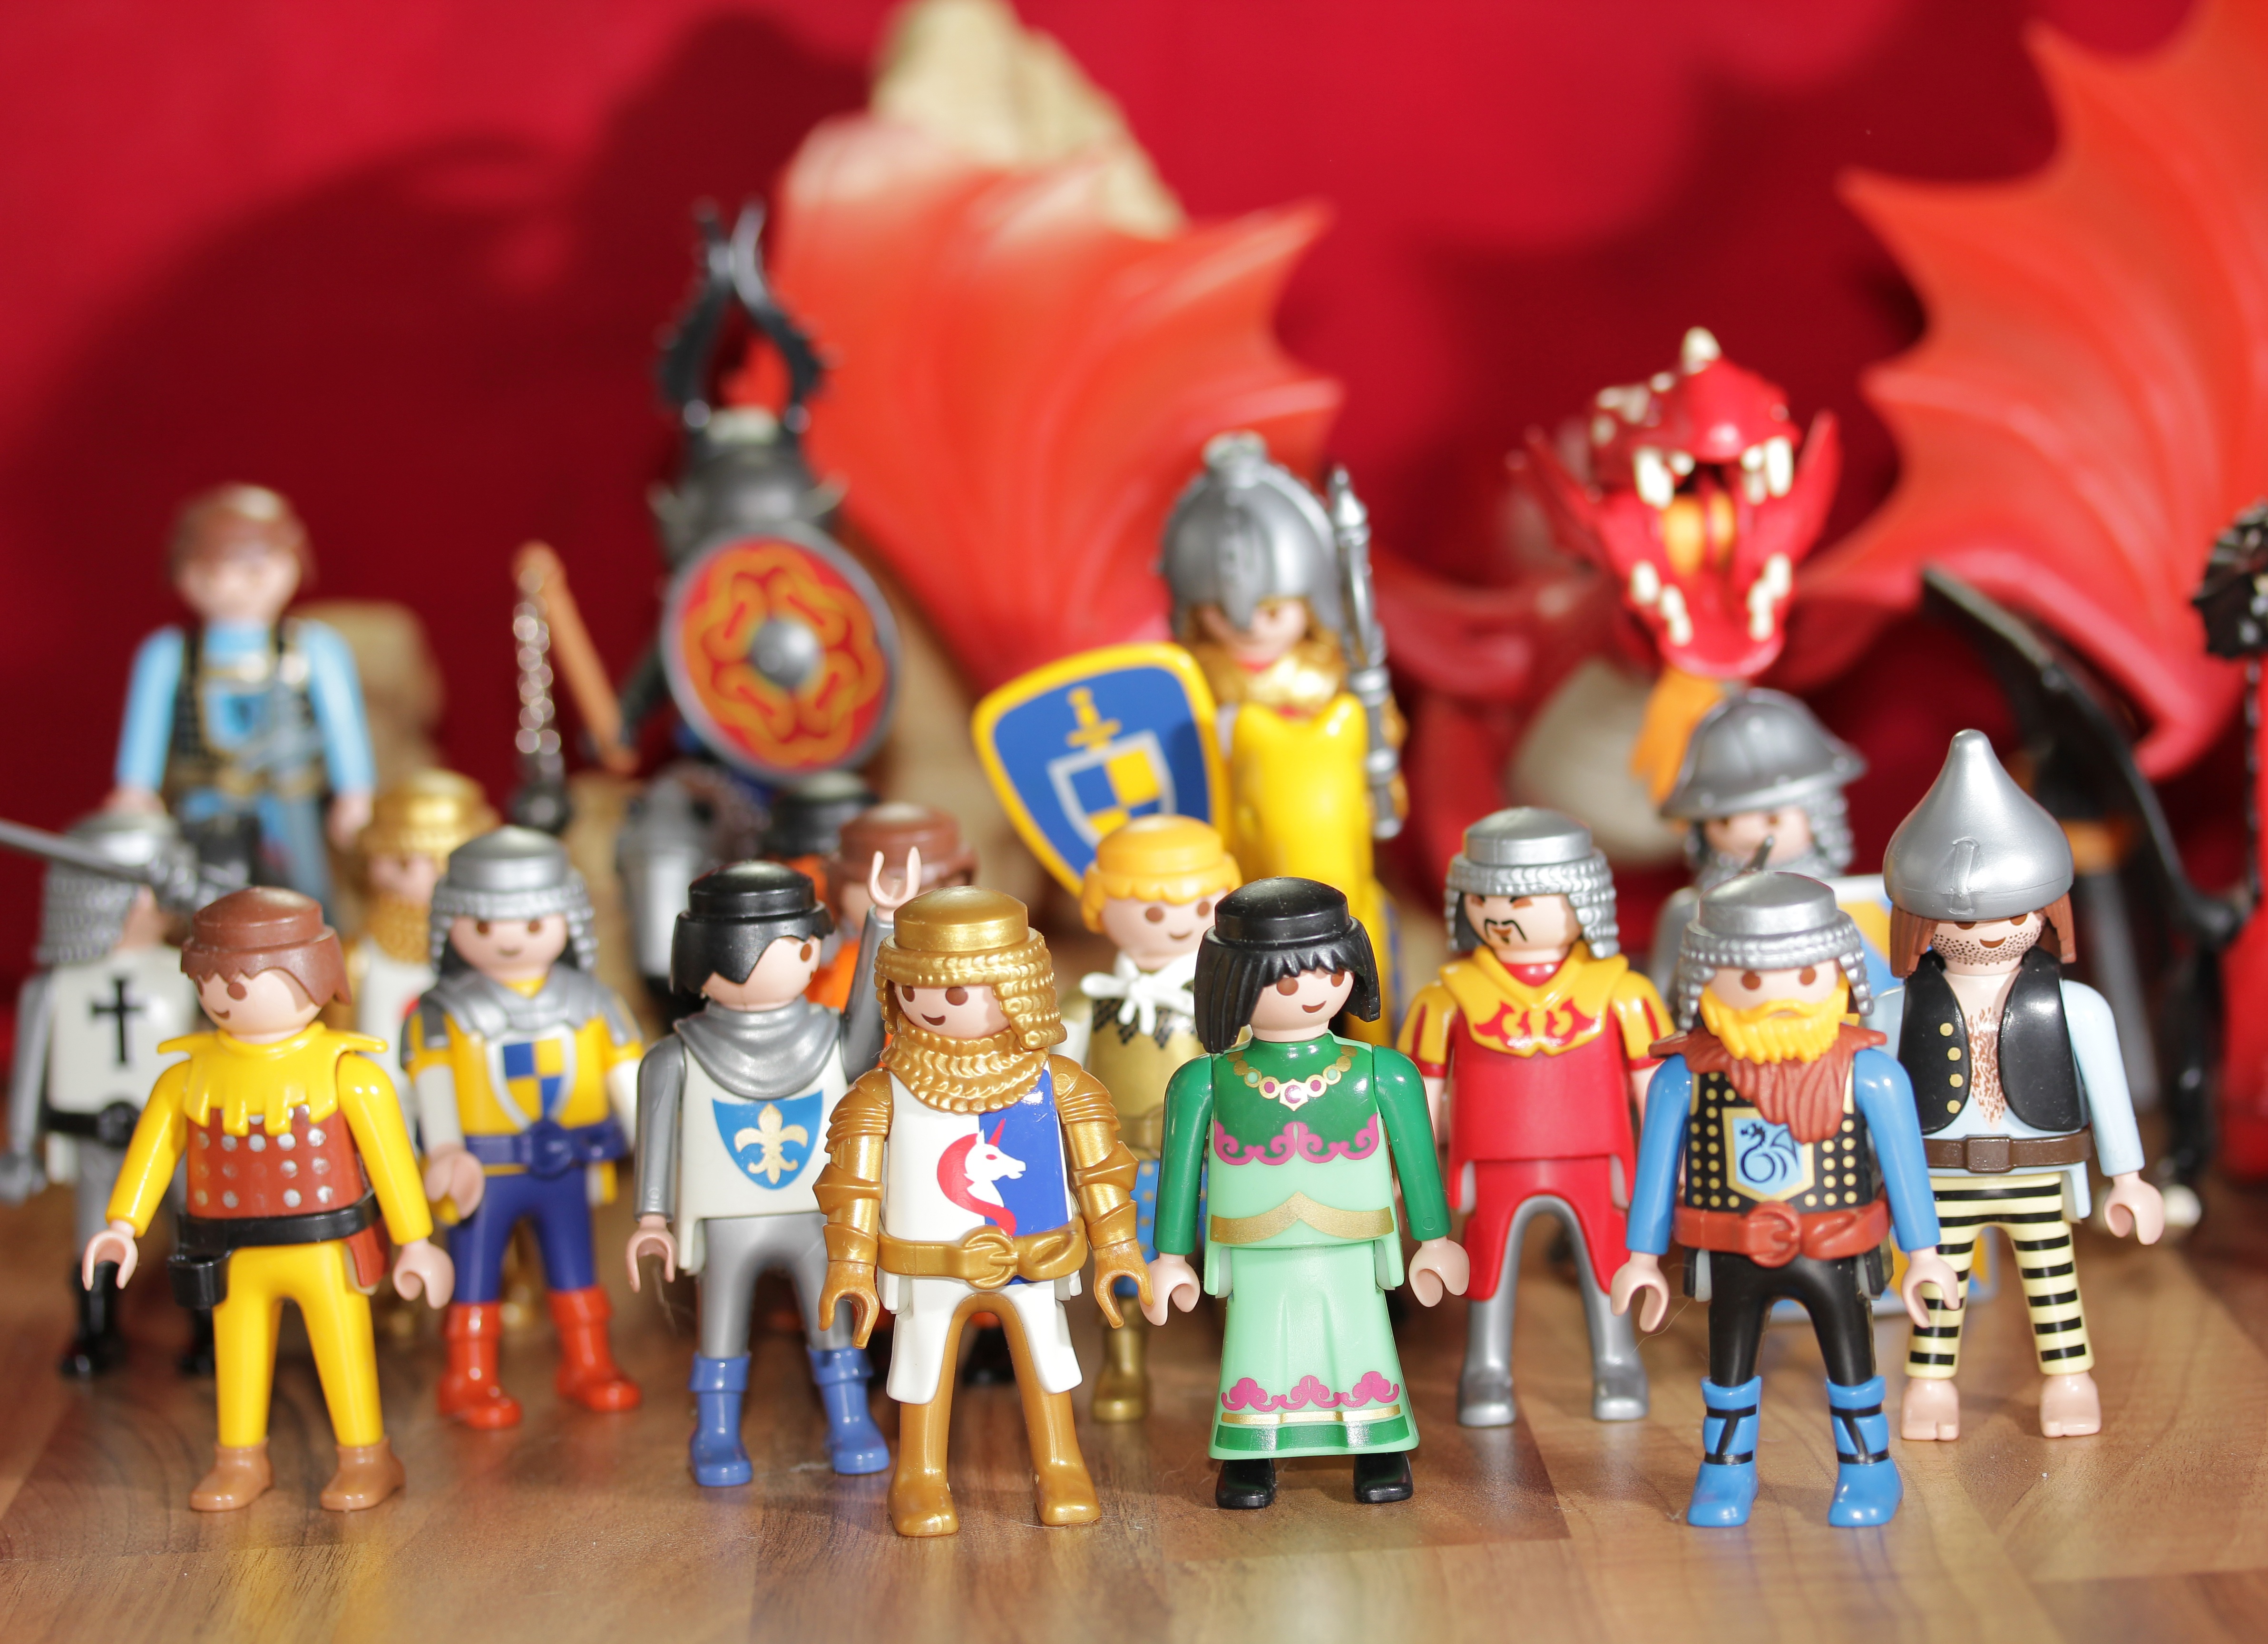
play, horse, toy, playmobil, children, figure, knight, toys, shield, action figure, game characters, musical theatre, childhood fantasy